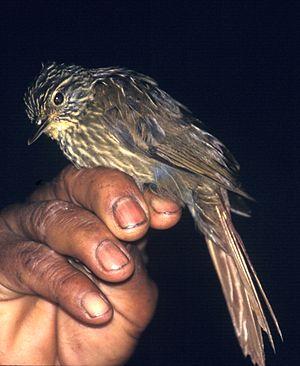
Le genre Syndactyla regroupe six espèces de passereaux appartenant à la famille des Furnariidae.